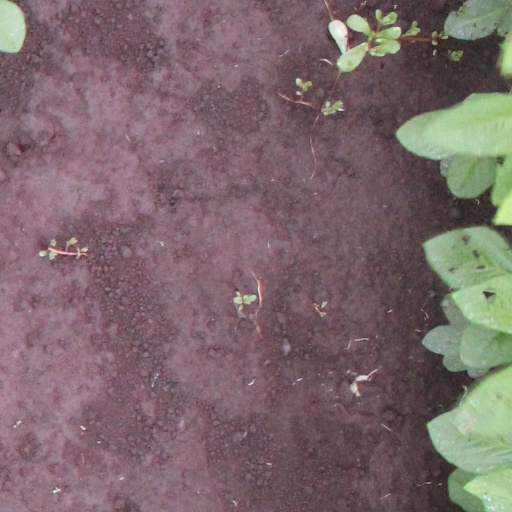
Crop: soybean